War crimes in World War I

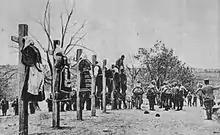
Austro-Hungarian soldiers executing men and women in Serbia, 1916

After being occupied completely in early 1916, both Austria-Hungary and Bulgaria announced that Serbia had ceased to exist as a political entity, and that its inhabitants could therefore not invoke the international rules of war dictating the treatment of civilians as defined by the Geneva Conventions and the Hague Conventions.